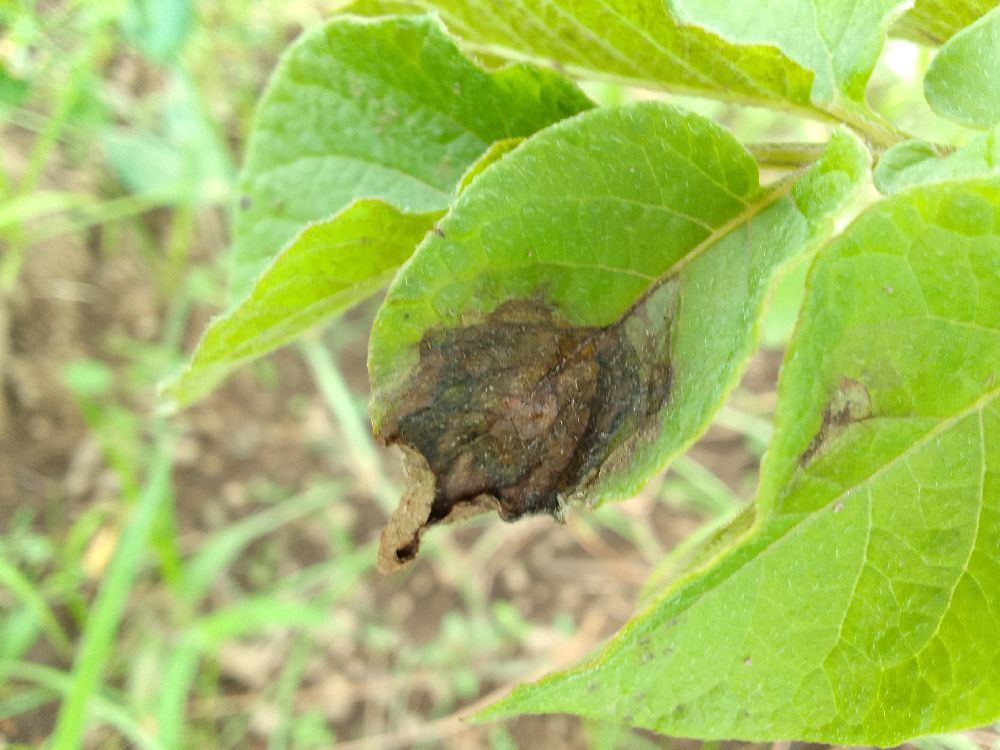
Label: Late blight